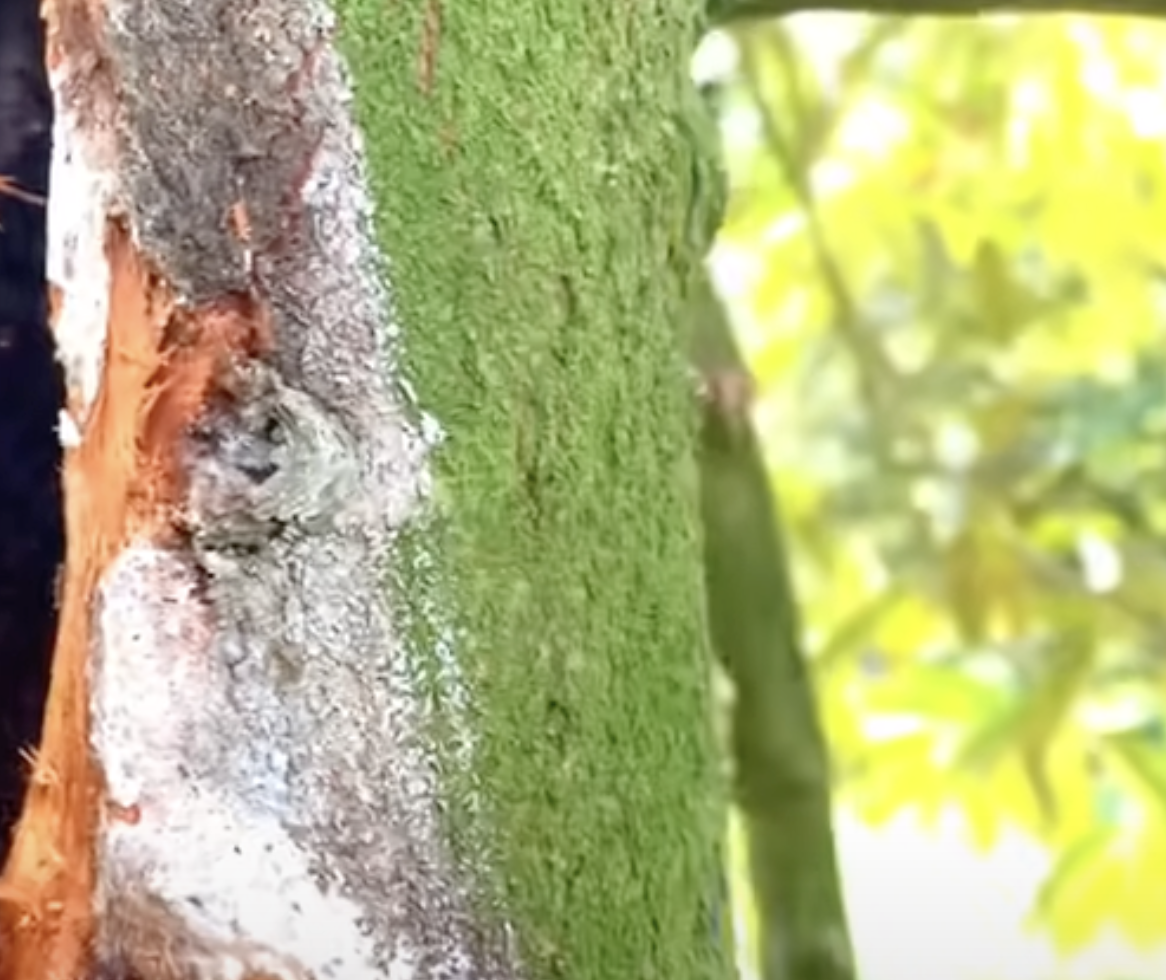
Label: stem_cracking_ gummosis